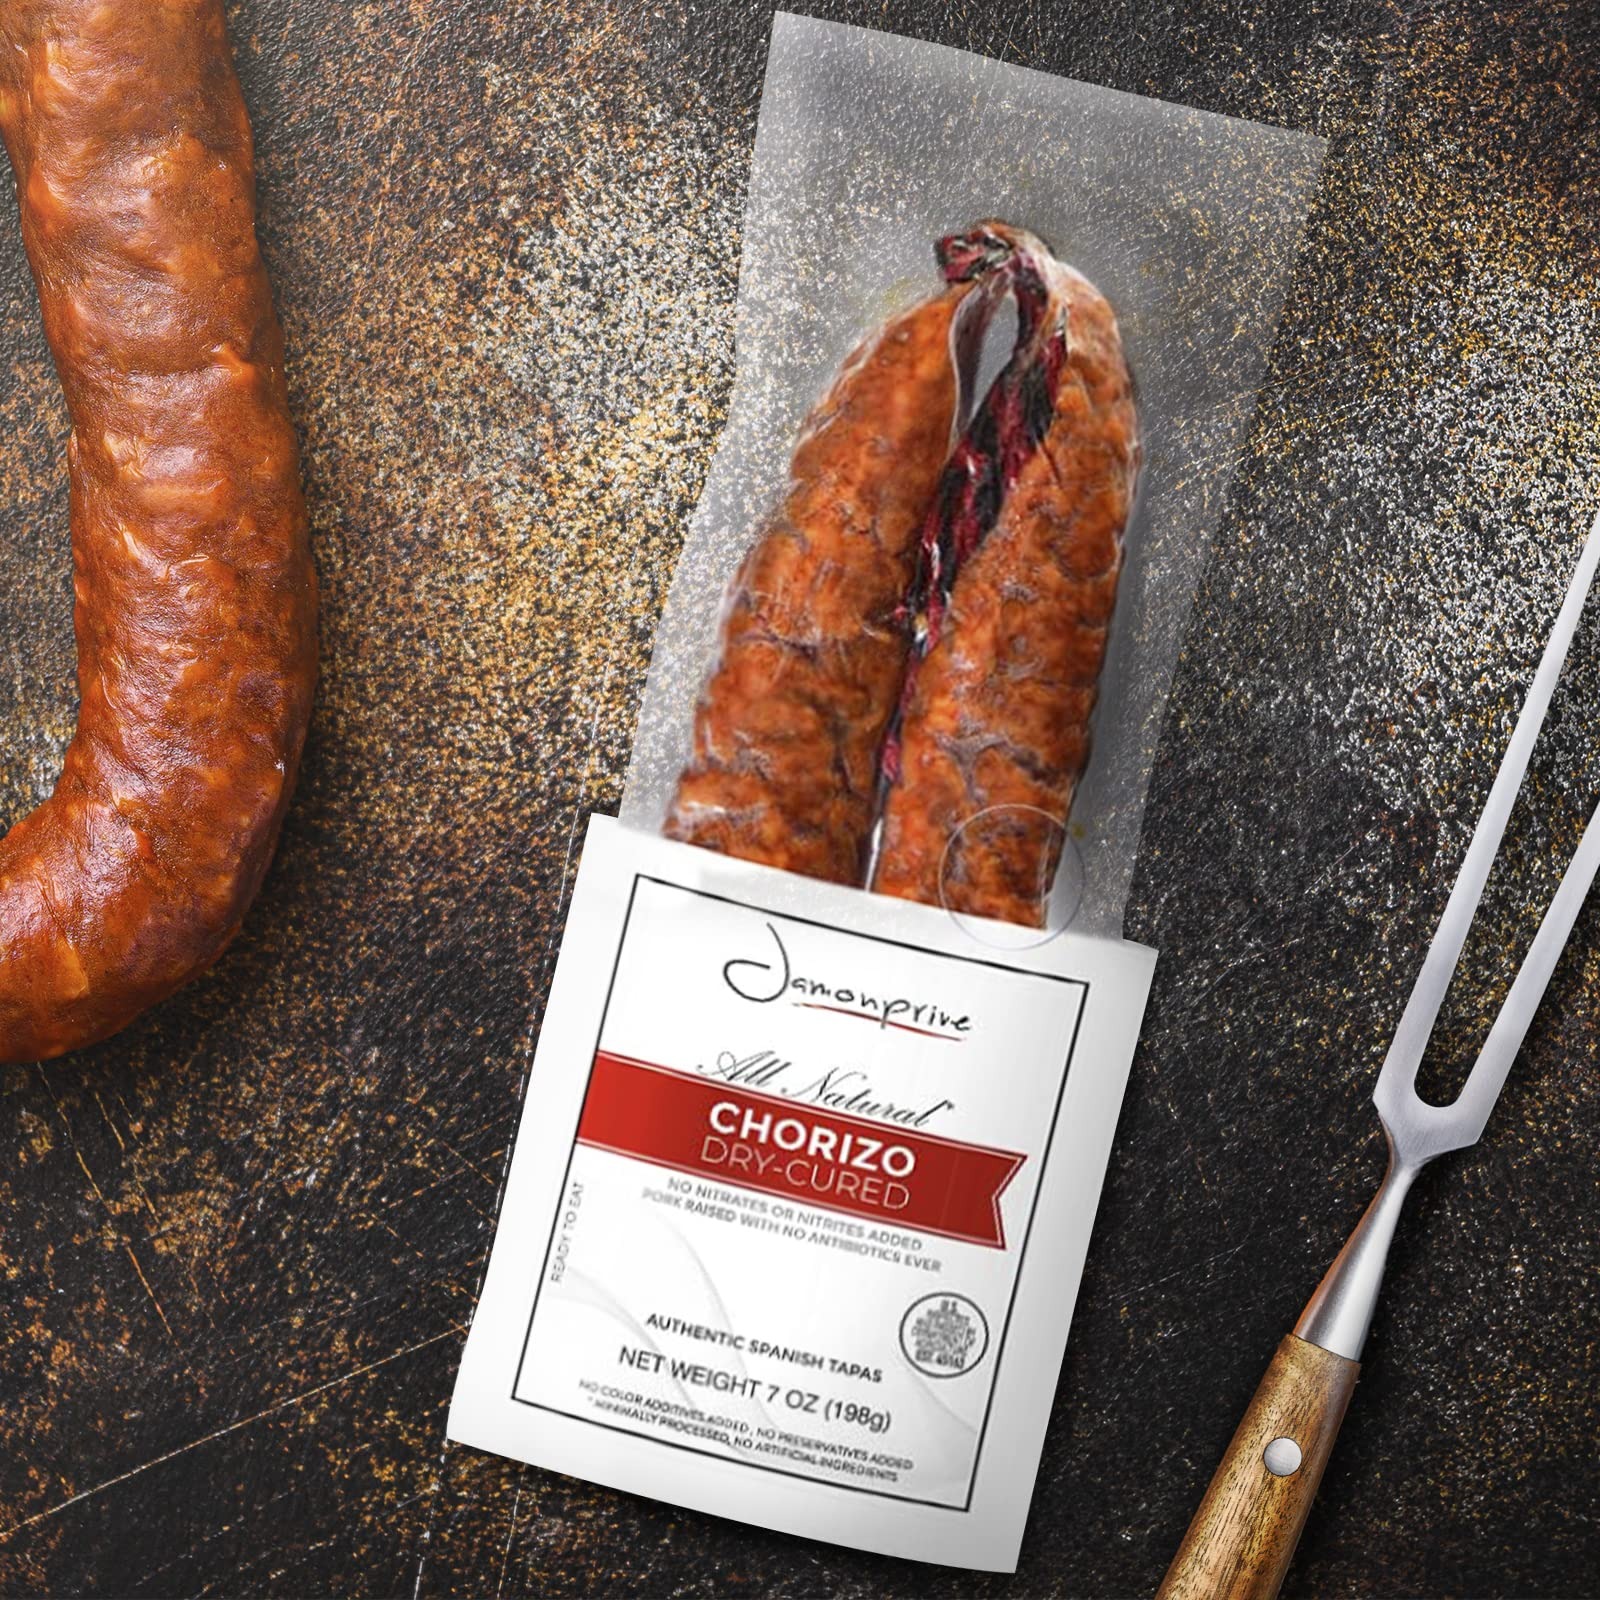
Item Name: Mild Chorizo Ring - Spanish Chorizo for Authentic Tapas 7oz (Sarta) - All Natural, no nitrates or nitrites added | Jamonprive
Bullet Point 1: Made with pork raised without antibiotics, a touch of paprika and garlic. Minimally processed, no artificial ingredients. Gluten free.
Bullet Point 2: True Spanish recipe, made in the USA.
Bullet Point 3: Ready to eat. Ideal for snacking, as part of a tapas plate with Manchego cheese or olives and a fresh baguette. You can also add it to your favorite recipes like scrambled eggs, paella, pizzas, pastas and other dishes. Or, simply, slice and eat!
Product Description: Back in the old Spain a common way to present dry cured sausages was in the form of a ring. The shape made it easy to tie together, hang and cure. In Spanish these ring salamis are called "Sarta", which literally means a set of objects tied together with twine. Spanish ring salami are of a thin diameter, under 1 and a 1/2", have a small grind and are cured for 30 days, or less. The thin diameter and small grind make for a small and uniform slice, fat and lean are usually of the same size. Ideal for snacking, as an accompaniment or appetizer on any occasion.
Value: 7.0
Unit: Ounce

Price: 25